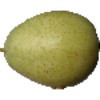
Label: Pear 1